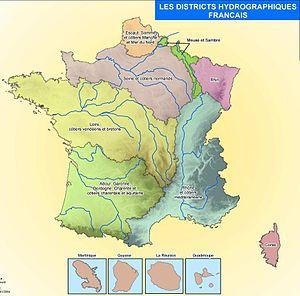
L'agence de l'eau Rhône-Méditerranée-Corse est l'une des six agences françaises chargées de la lutte contre la pollution et de la protection des milieux aquatiques. Elle exerce ses missions sur le territoire du bassin versant du Rhône, des fleuves côtiers français se jetant dans la Méditerranée, et sur la Corse.
En France, une agence de l'eau, anciennement appelée agence de bassin, est un établissement public à caractère administratif qui participe à la gestion de l'eau sur une circonscription administrative de bassin, dont les limites correspondent à un grand bassin hydrographique. Il en existe six, toutes instituées par la loi sur l'eau de 1964, précisée par la loi du 3 janvier 1992. Les bassins hydrographiques des départements d'outre-mer de la Guadeloupe, de la Guyane, de la Martinique et de la Réunion sont dotés d'un Office de l'Eau, aux missions équivalentes.
Le Grand Est est une région administrative française résultant de la fusion des anciennes régions Alsace, Champagne-Ardenne et Lorraine. Elle compte 5 559 051 habitants en 2015 et réunit, sur 57 441 km², des territoires de l'Europe rhénane à l'est et des territoires du bassin parisien à l'ouest, séparés par la diagonale du vide.
L'agence de l'eau Rhin-Meuse est l'une des six agences françaises chargées de la lutte contre la pollution et de la protection des milieux aquatiques. Elle exerce ses missions sur le territoire français du bassin-versant du Rhin et de la Meuse.
L'agence de l'eau Artois-Picardie est l'une des six agences françaises chargées de la lutte contre la pollution et de la protection des milieux aquatiques. Elle exerce sa compétence sur le bassin Artois-Picardie.
L’Égrenne est une rivière française de Normandie, affluent de la Varenne.
L’Alsace est une région culturelle et historique de l’est de la France à la frontière avec l'Allemagne et la Suisse. Ses habitants sont appelés les Alsaciens.